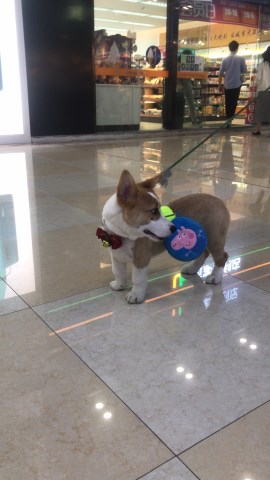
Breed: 2909-n000116-Cardigan